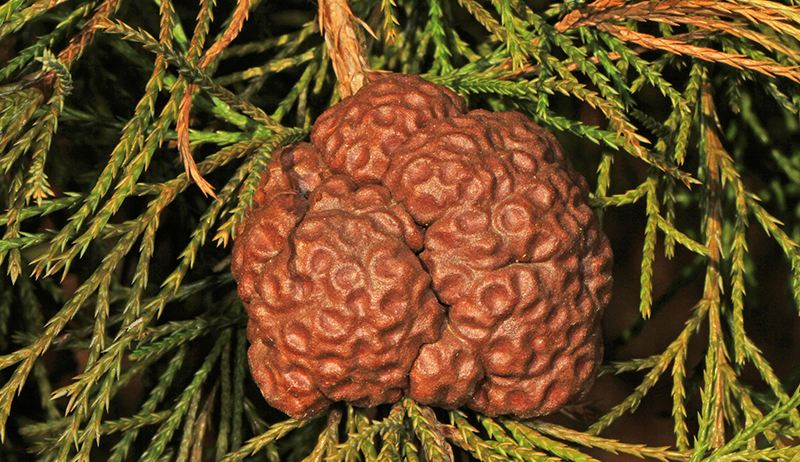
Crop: apple
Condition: rust